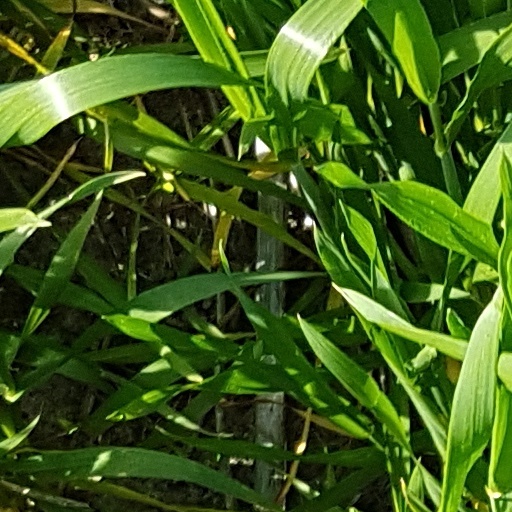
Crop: wheat